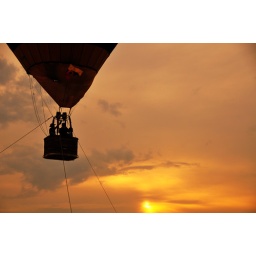
In my dream, I'm flying in the sky